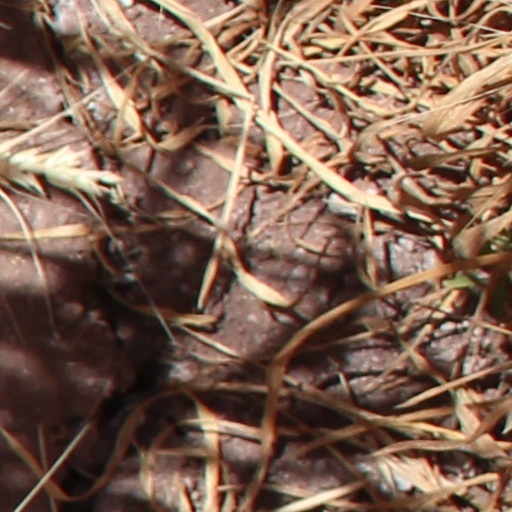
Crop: wheat